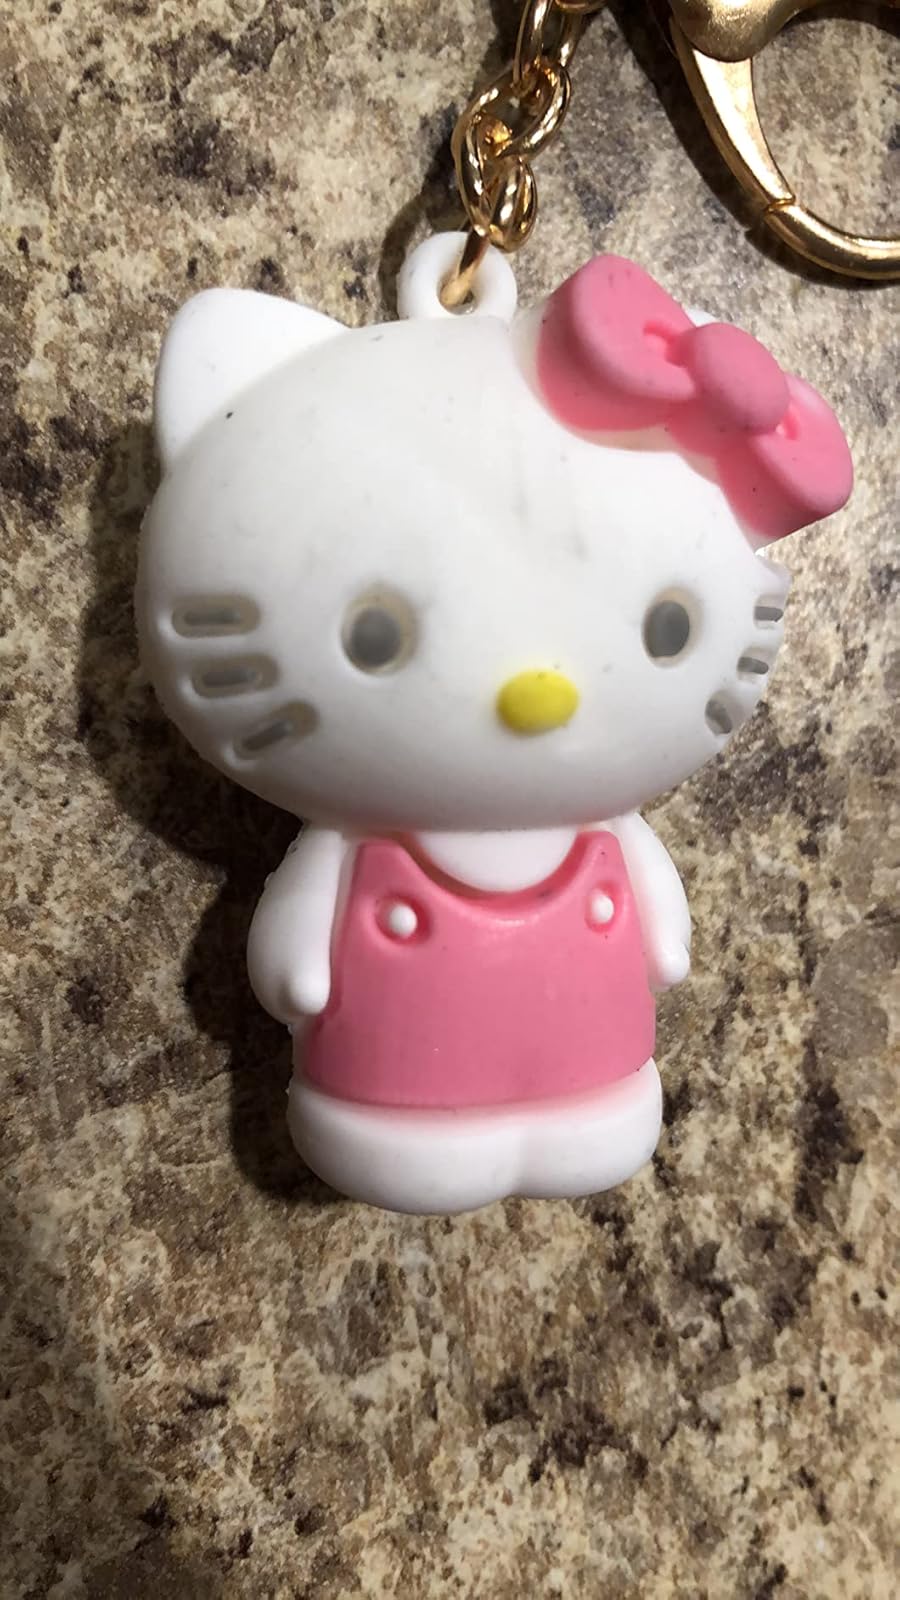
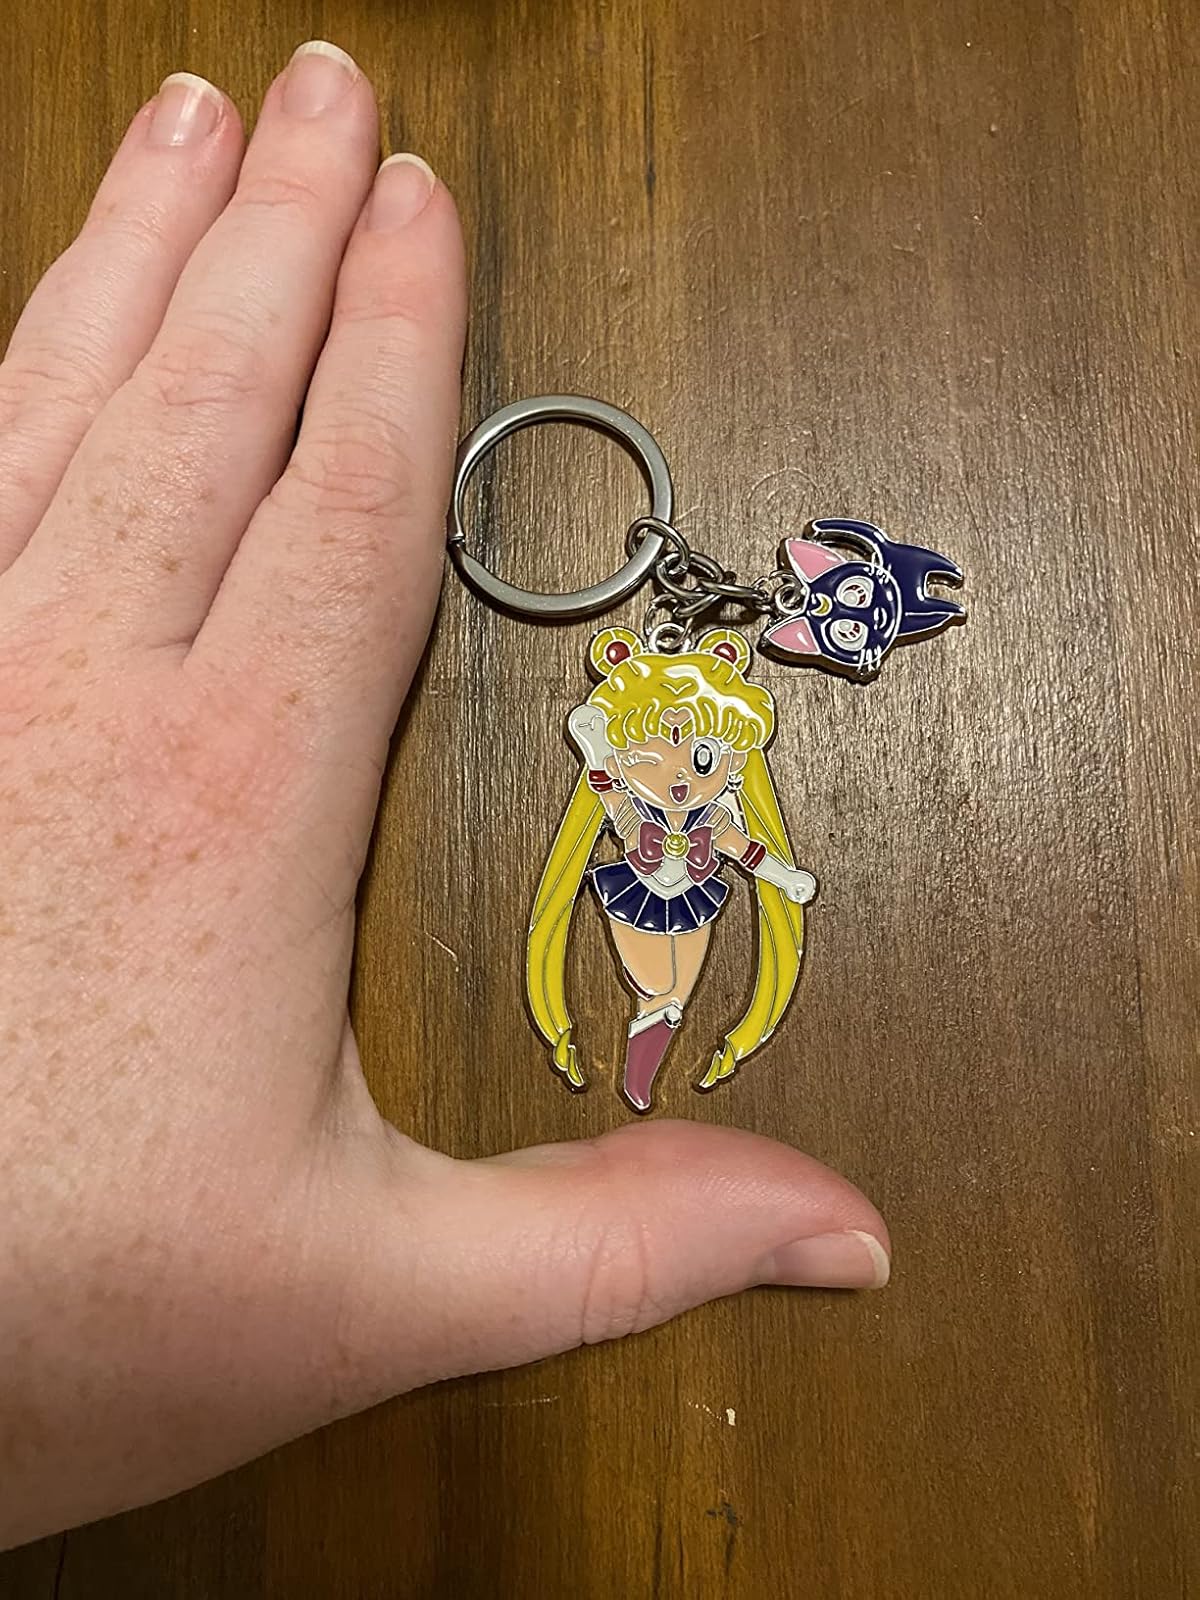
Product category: accessories_keychain
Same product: no